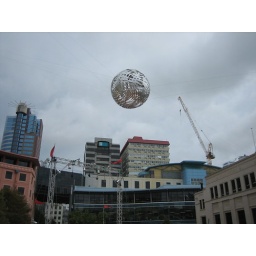
And a view of the bird scrapers in the back ground